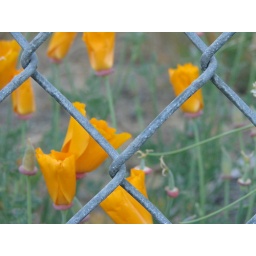
poppies behind a fence along the river in Frogtown.